David Rodan

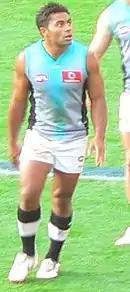
Rodan with Port Adelaide in 2007

Rodan was given a career lifeline when he was drafted by Port Adelaide with the final selection of the 2006 AFL draft.